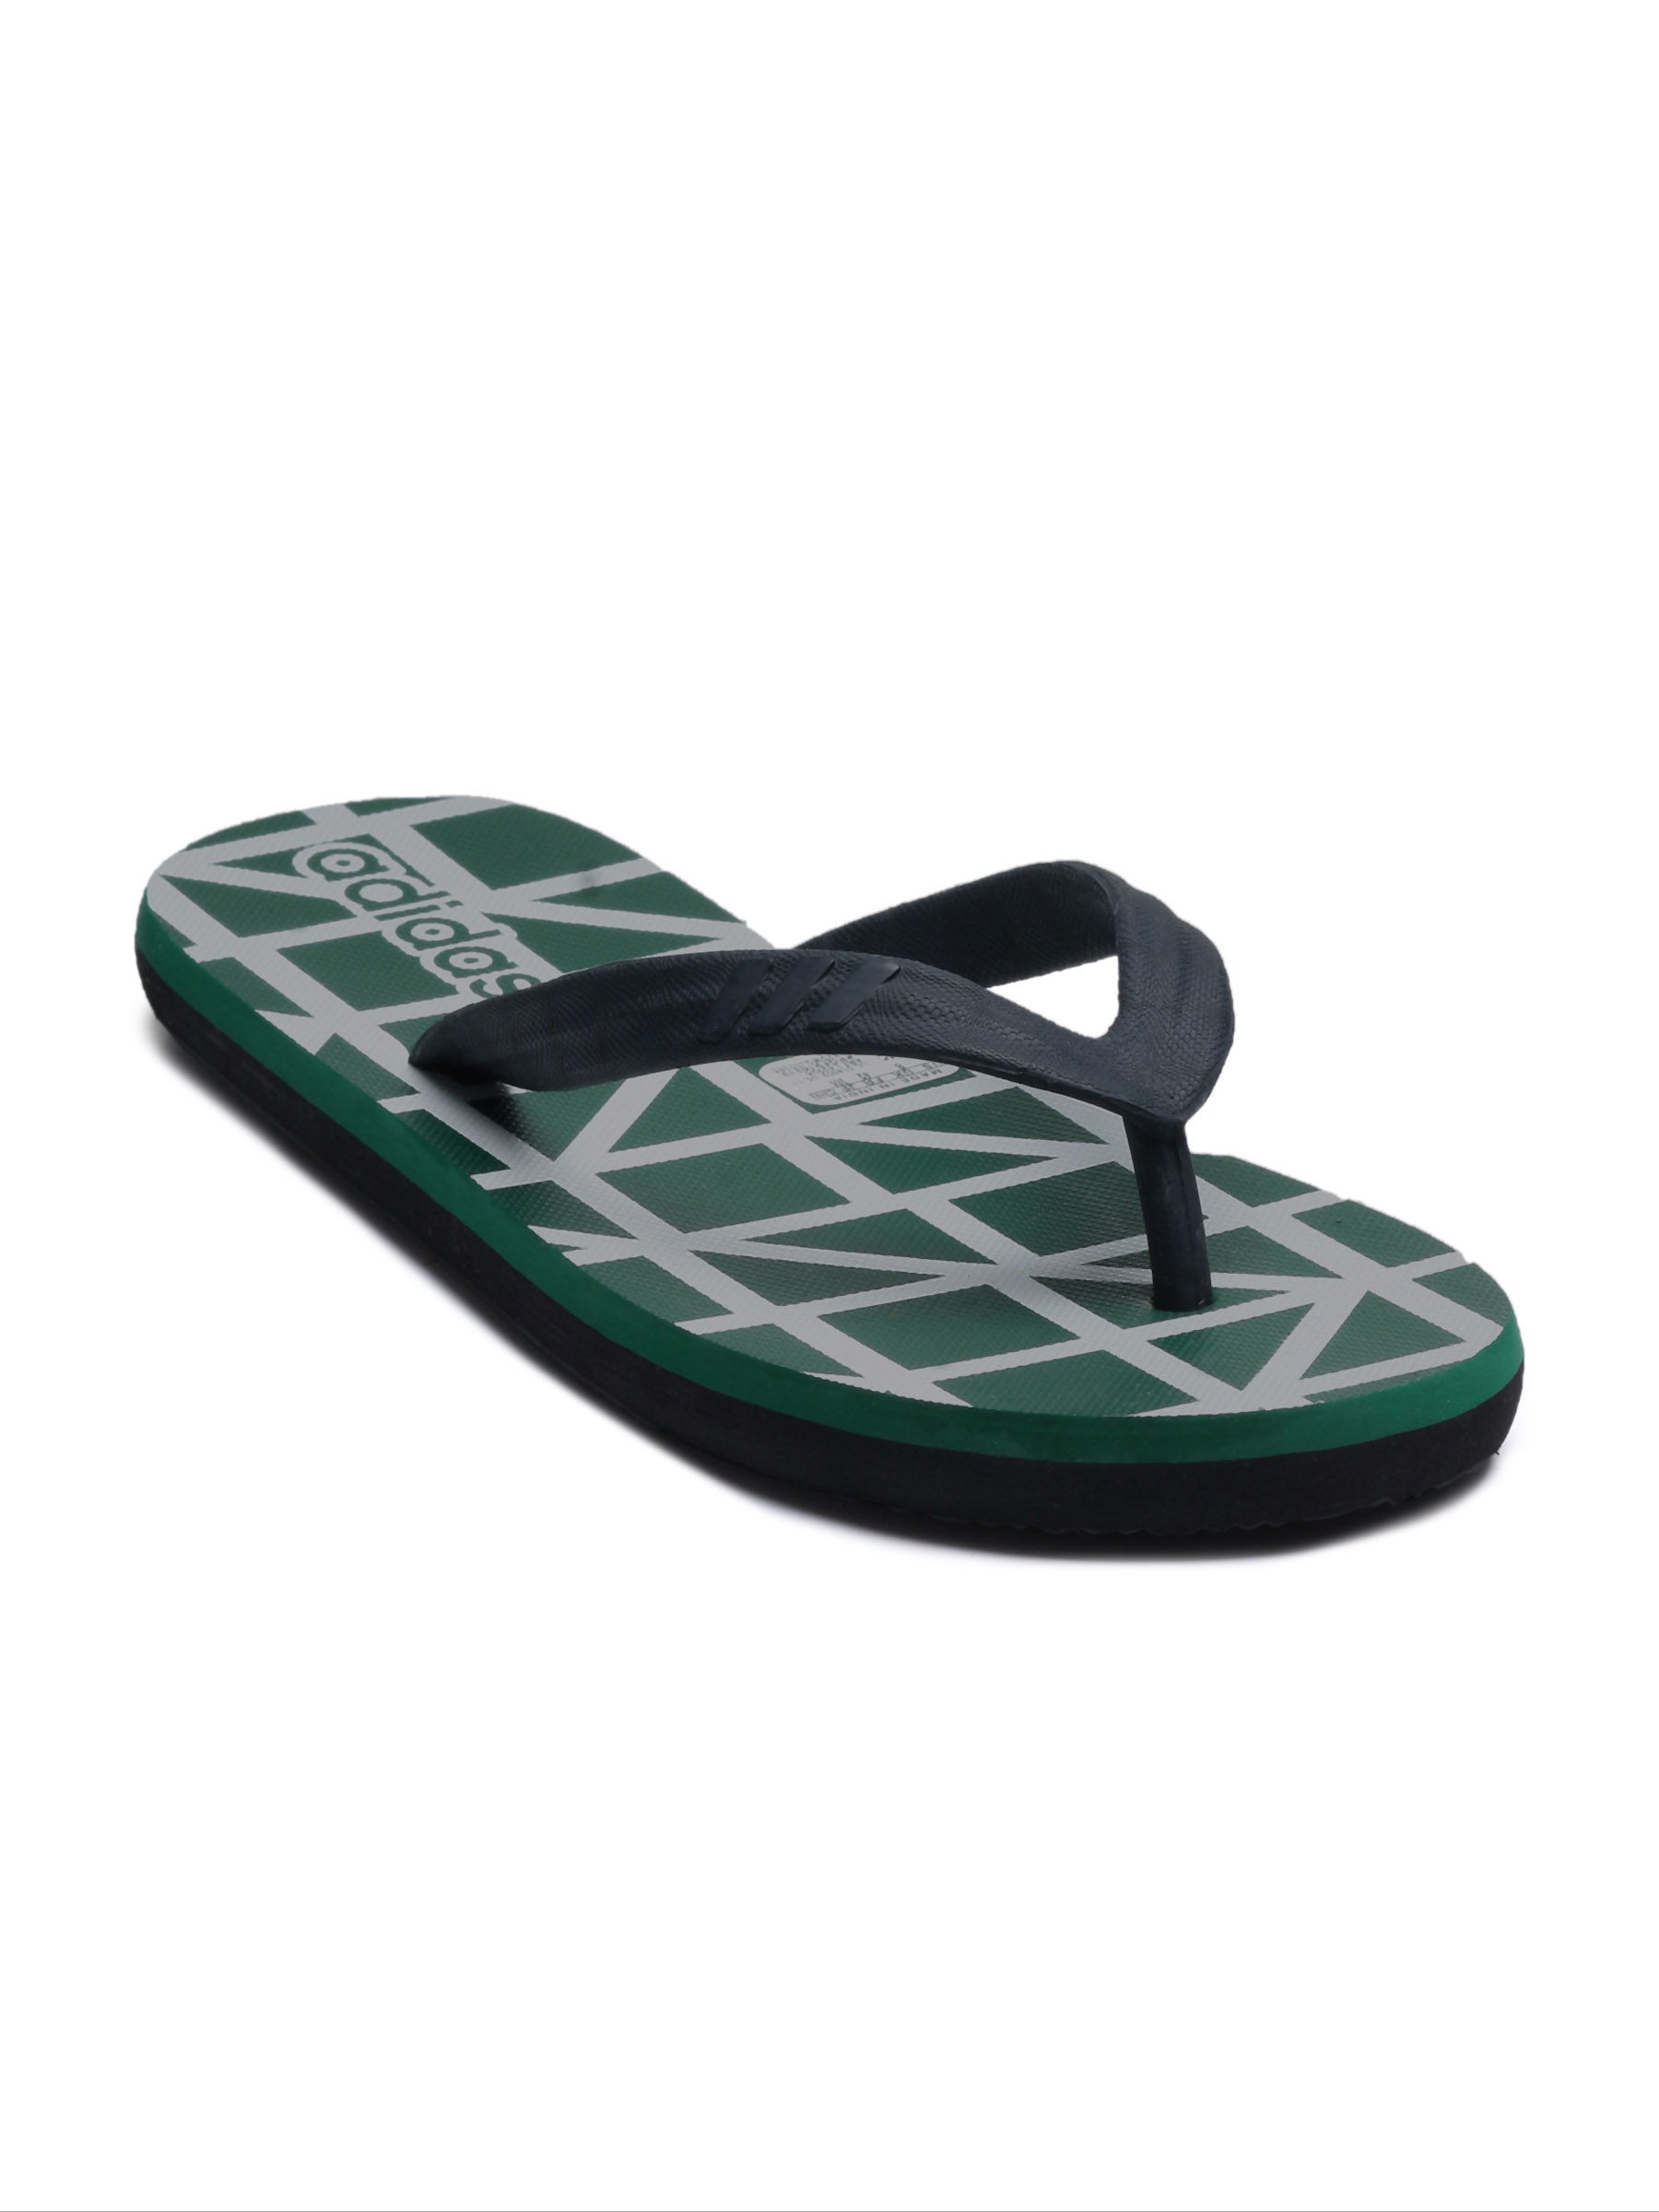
ADIDAS Men Adi Neo Tread Green Flip Flops
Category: Footwear / Flip Flops / Flip Flops
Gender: Men
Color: Green
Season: Fall 2011
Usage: Casual